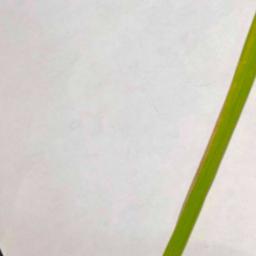
Label: Rice___Healthy